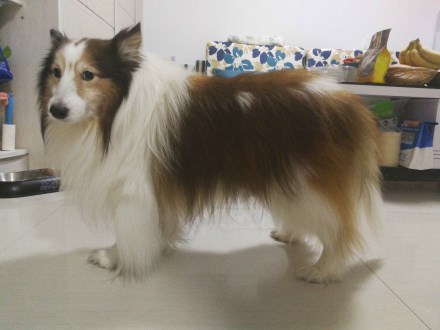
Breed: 274-n000110-Shetland_sheepdog